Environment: real
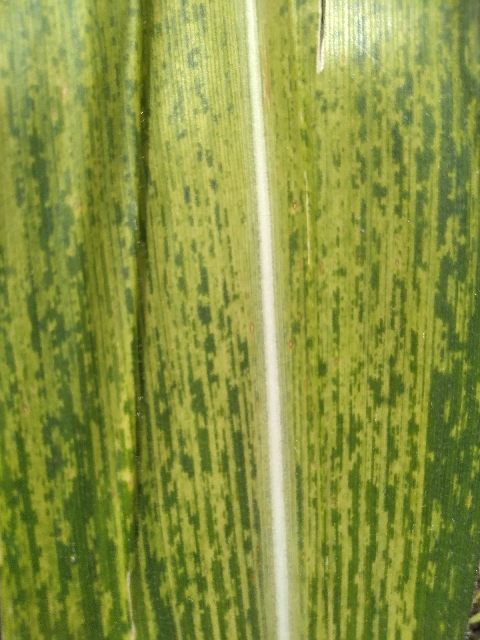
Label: lethal_necrosis